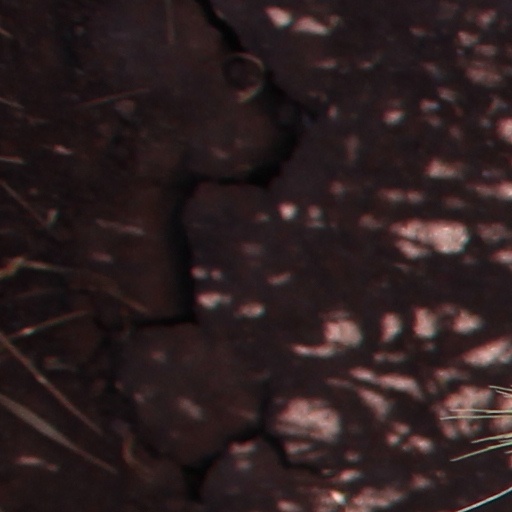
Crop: wheat